Jefferson Randolph Kean

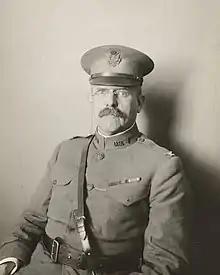

Jefferson Randolph Kean, M.D. (June 27, 1860 – September 4, 1950) was an American military surgeon who served with the U.S. Army.